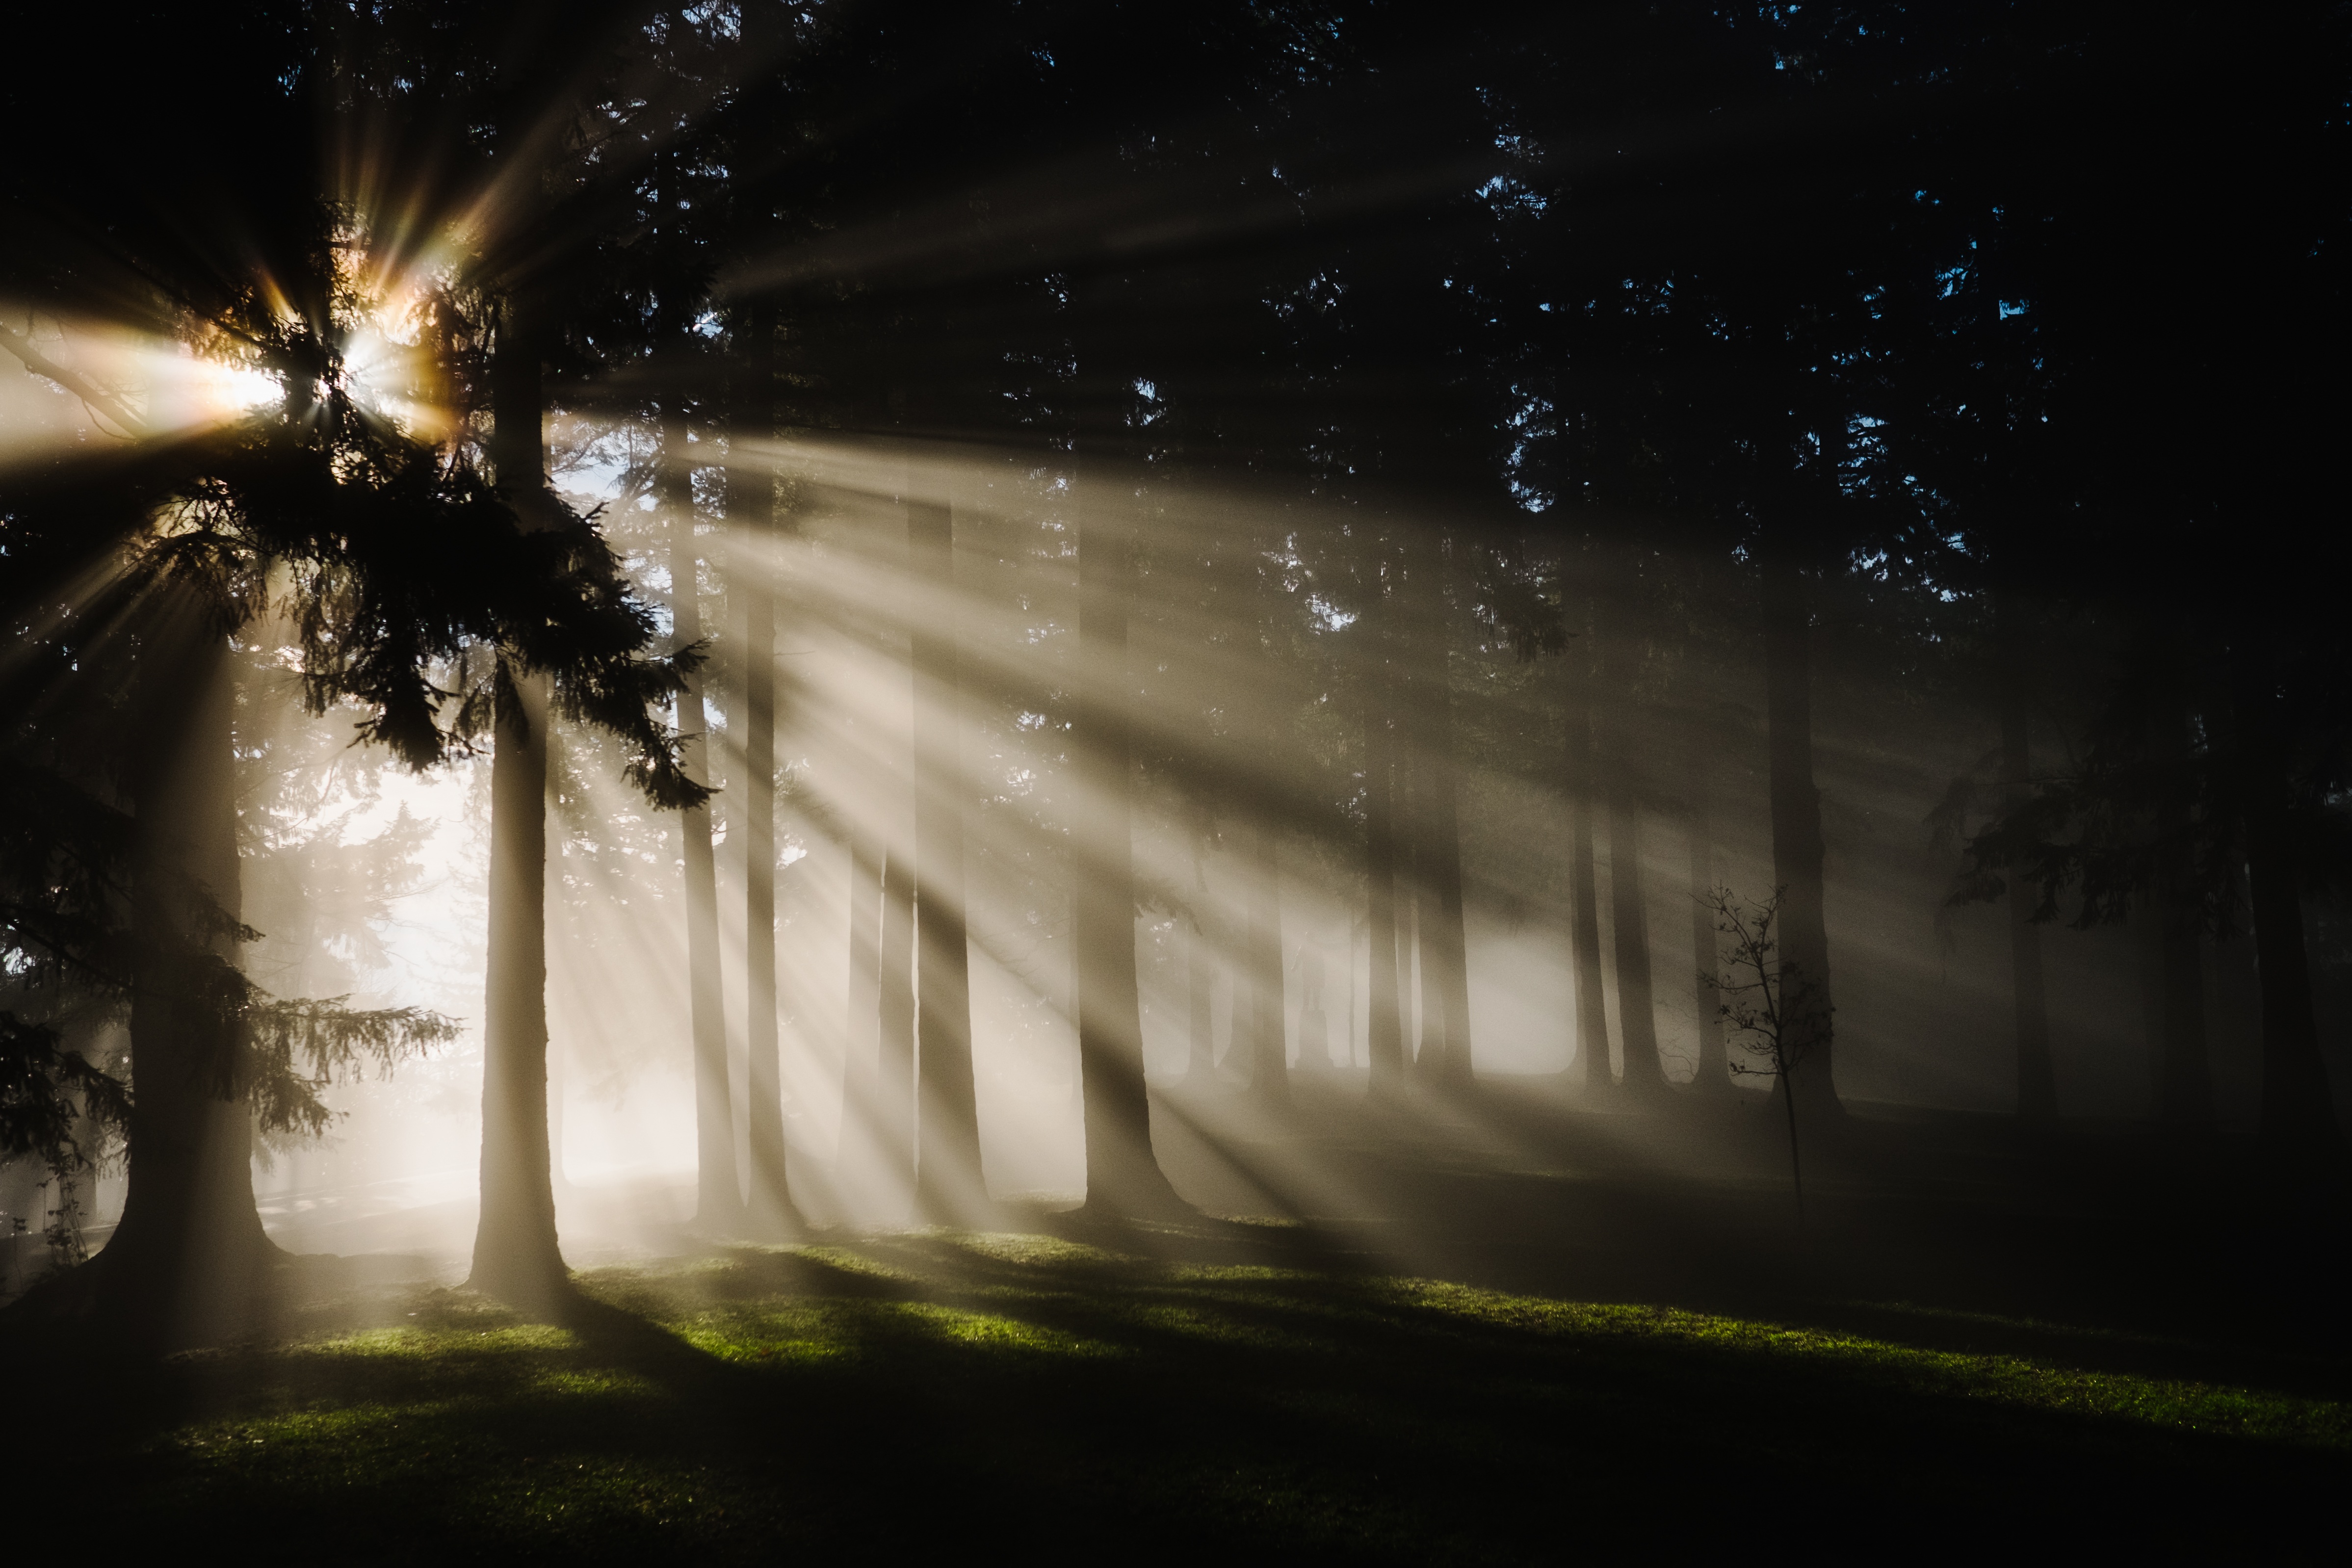
tree, nature, forest, light, fog, mist, night, sunlight, morning, reflection, weather, darkness, trees, sunbeams, atmospheric phenomenon, woody plant, computer wallpaper